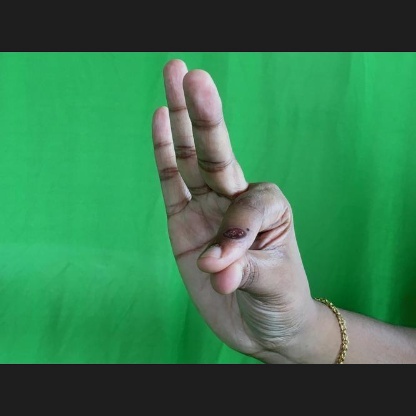
Mudra: Hamsasyam